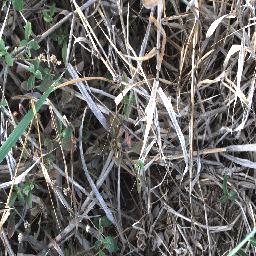
Label: negative